Teutonic Order

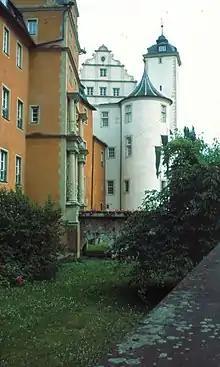
Castle of the Teutonic Order in Bad Mergentheim

A dispute over the claims to Pomerelia embroiled the Order in further conflict at the beginning of the 14th century. Duke Władysław I the Elbow-high of Poland wanted the region, citing inheritance from Przemysł II. He was opposed by some Pomeranian nobles, but also a Danish prince, who supported the Margrave of Brandenburg's claim that the region had been granted to Brandenburg as a fief by King Wenceslaus. Forces from Denmark and Brandenburg had tried and failed to take the site in 1301 and 1306 but, in the summer of 1308, Brandenburg's forces tried again, targeting the present-day site of Gdańsk, where a rebellion had erupted in their favor. Władysław pressed the Teutonic Order for help and the Teutonic Knights, led by Grand Master Siegfried von Feuchtwangen, drove Brandenburg out. The Knights requested payment in exchange and Władysław refused.